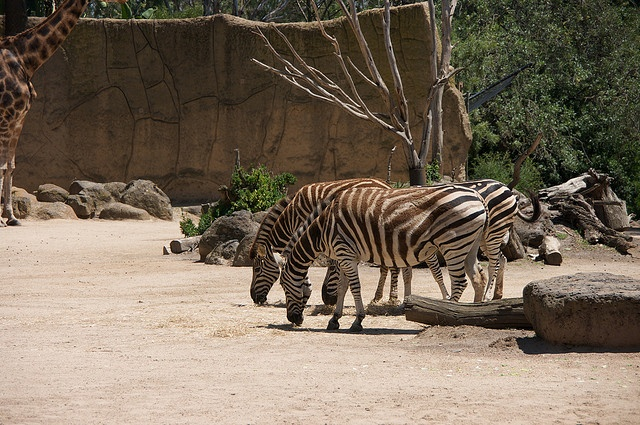
A group of three zebra standing on top of a  dirt field.
a number of zebras on a dirt ground near one another
A few zebras standing around in a fence with other animals.
Two zebra and a giraffe stand in a dirt plane.
Three zebras bent over to eat some brush.